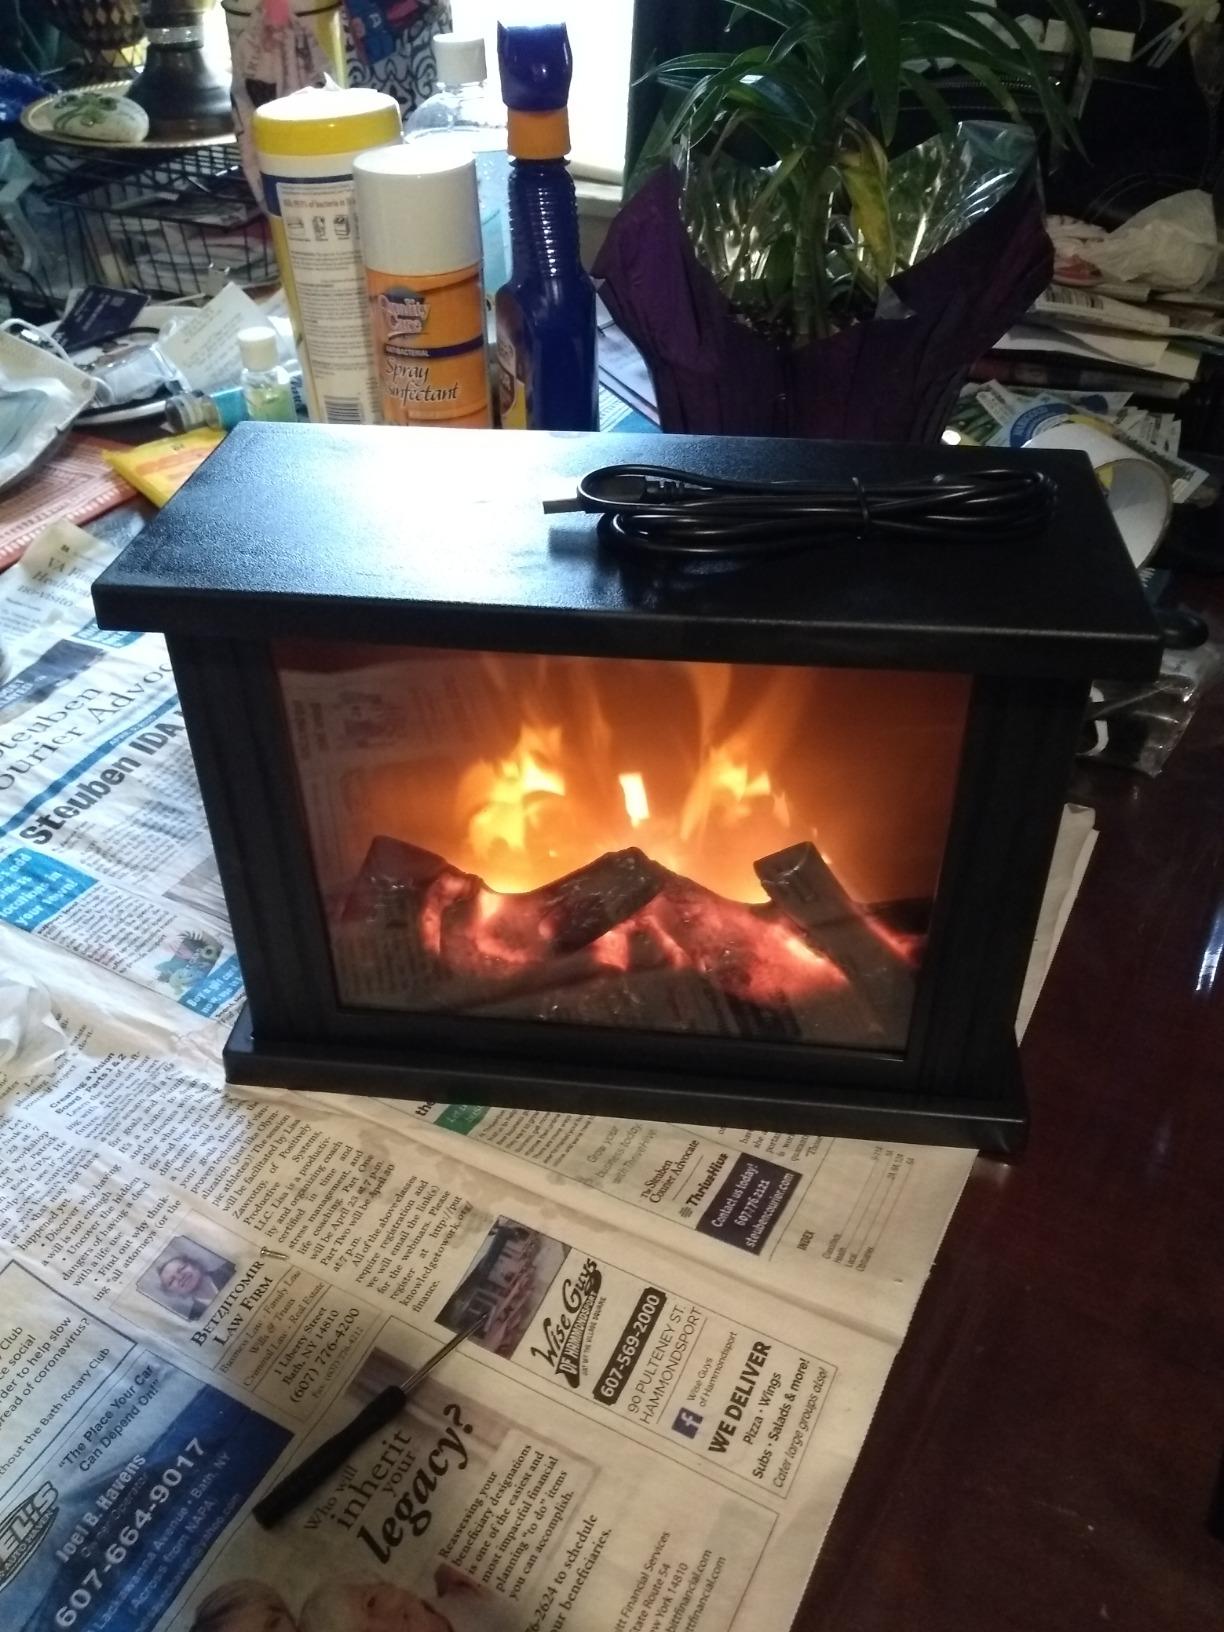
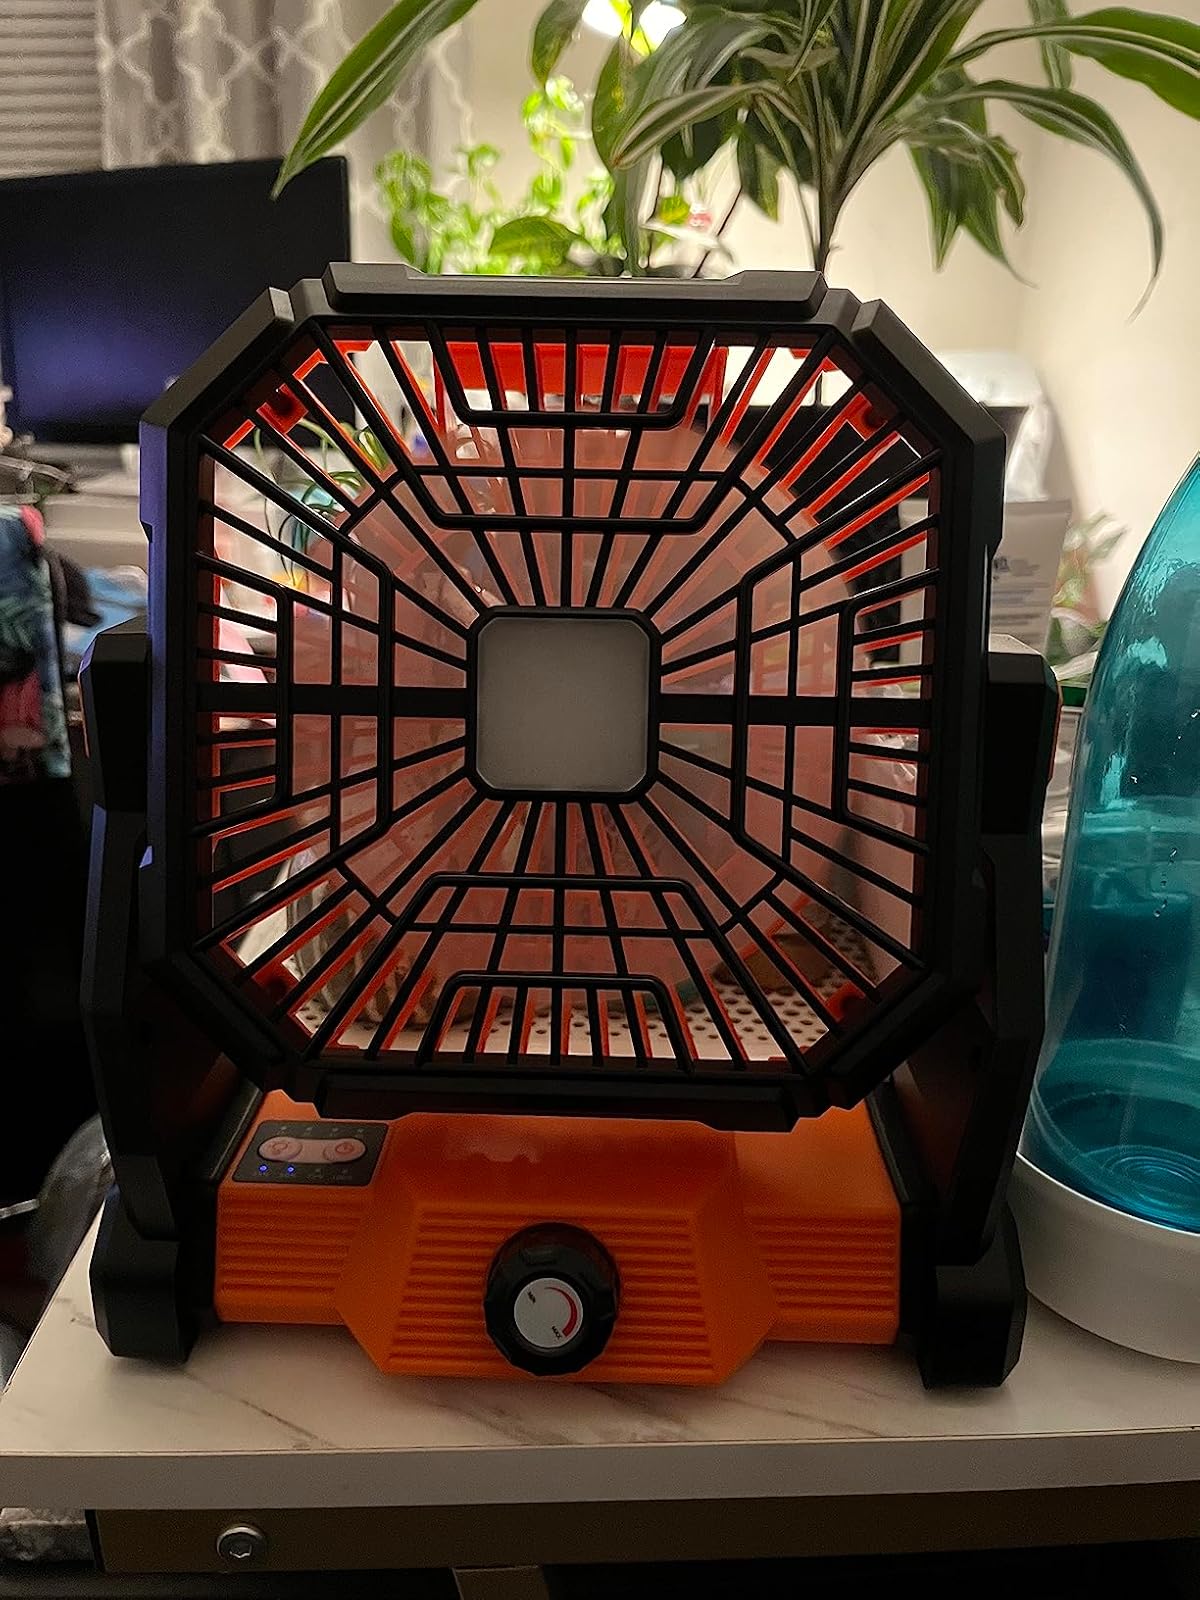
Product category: lantern
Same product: no